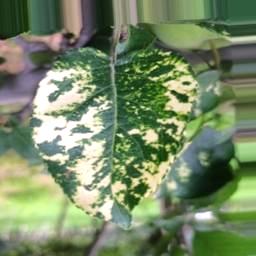
Label: Apple_Mosaic